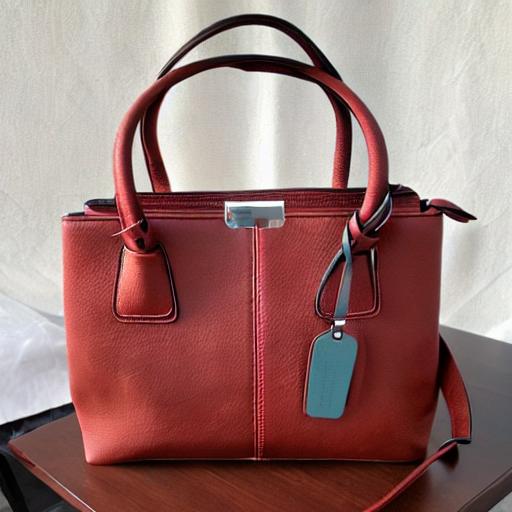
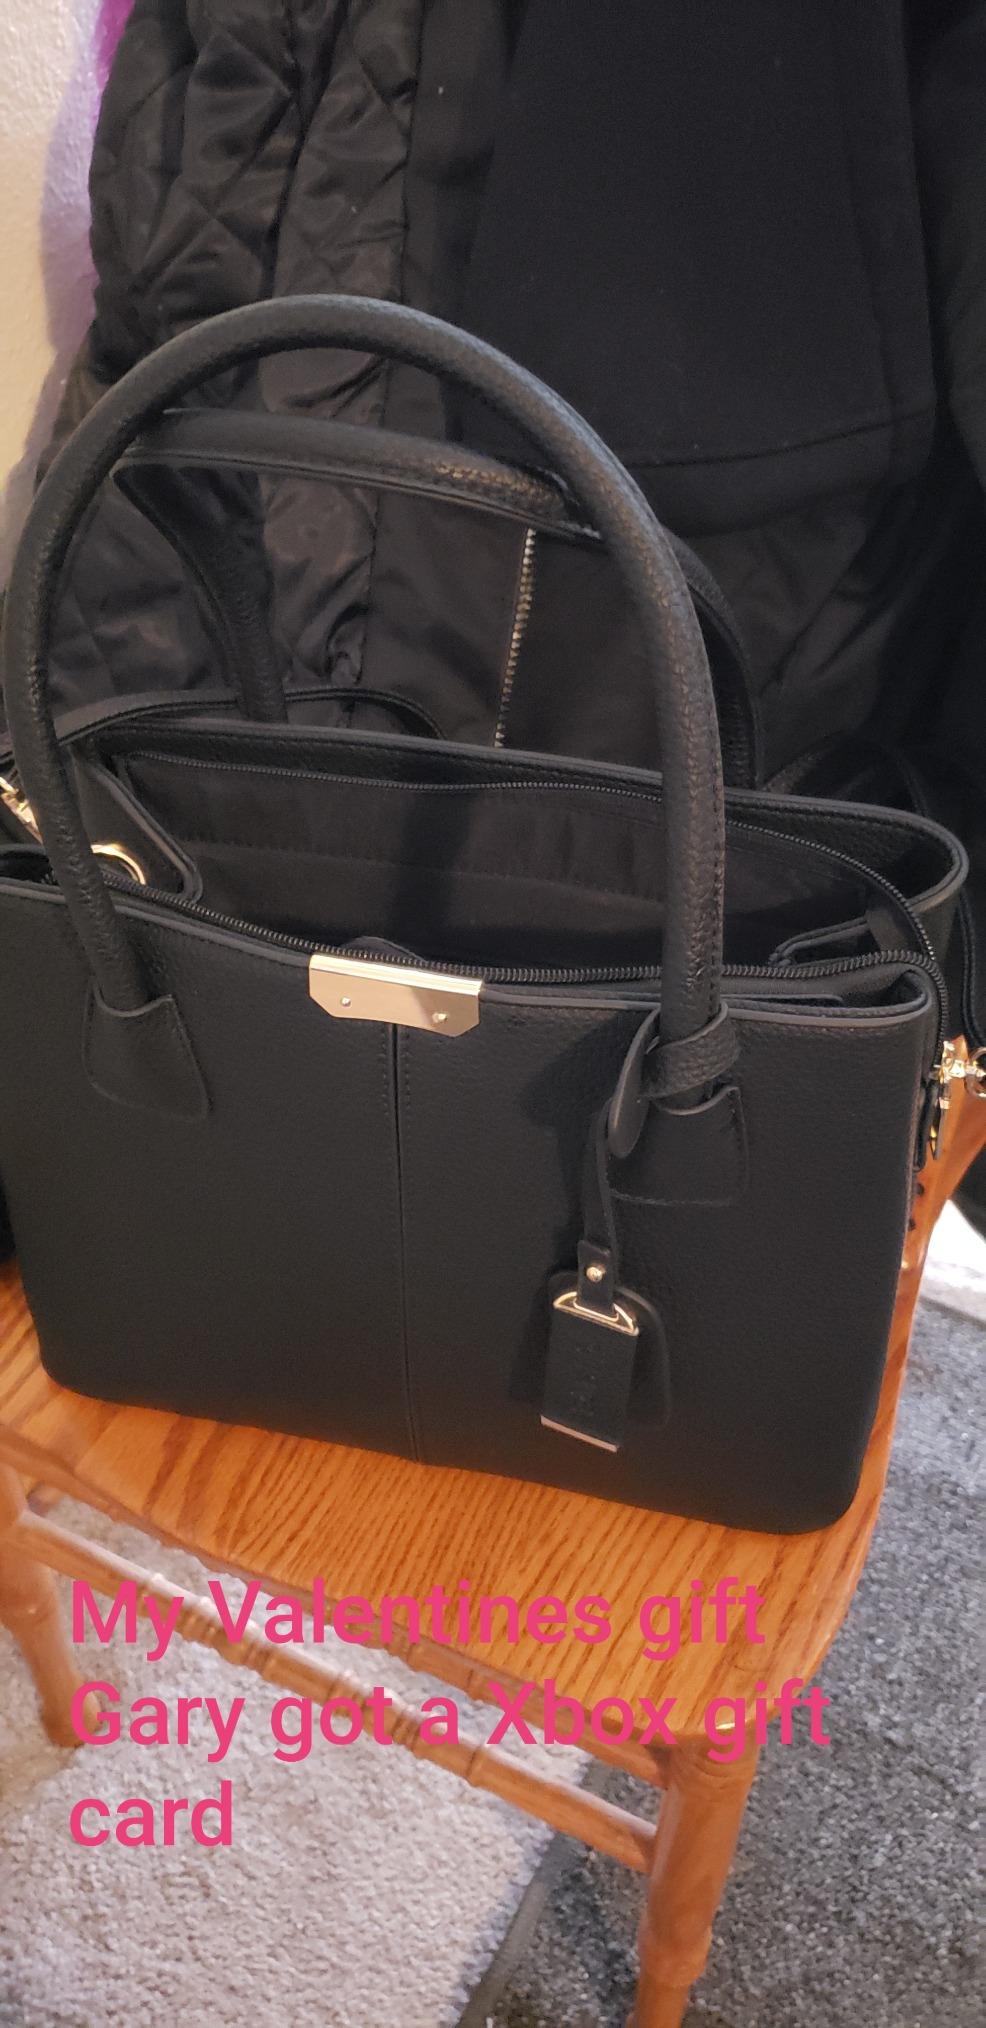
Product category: accessories_handbag
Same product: no